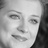
Emotion: happy